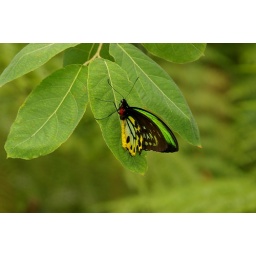
the prettiest one in the butterfly house